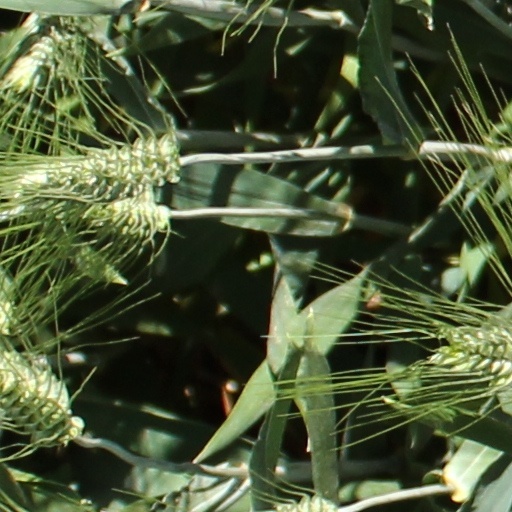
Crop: wheat